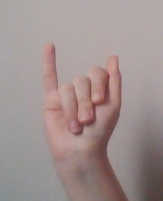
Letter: meem